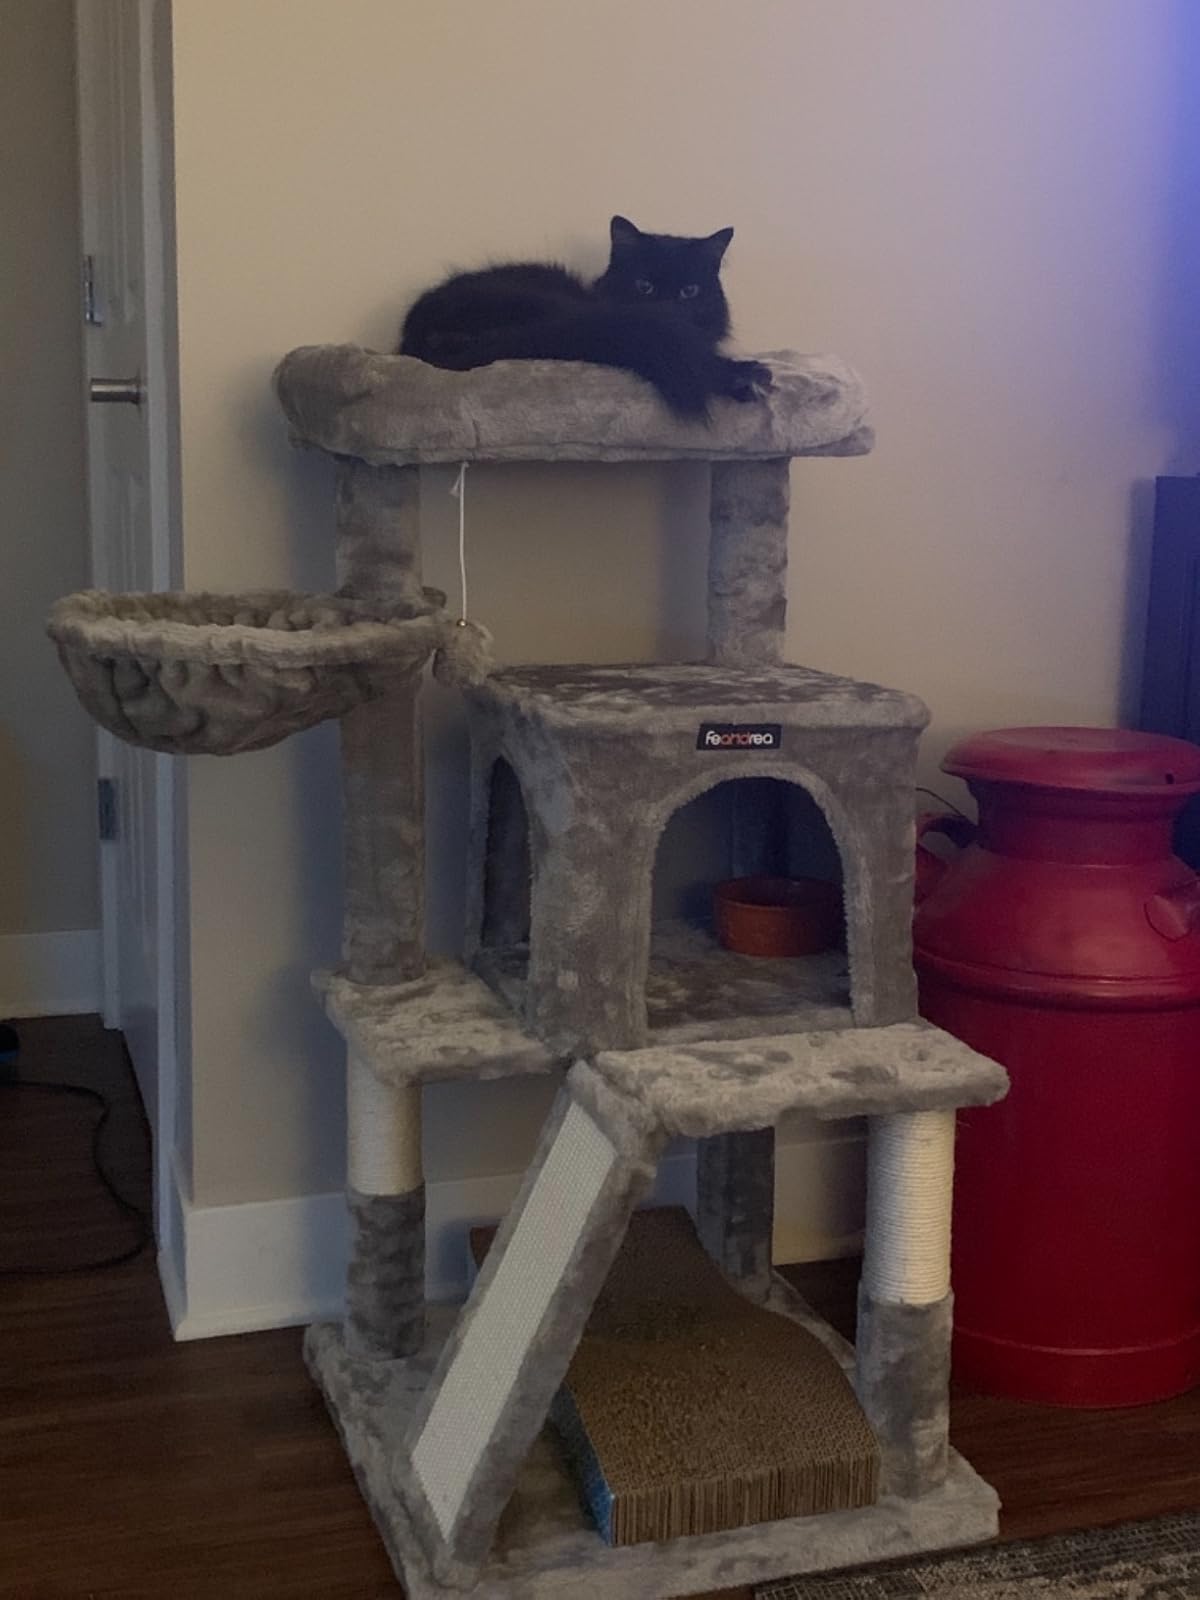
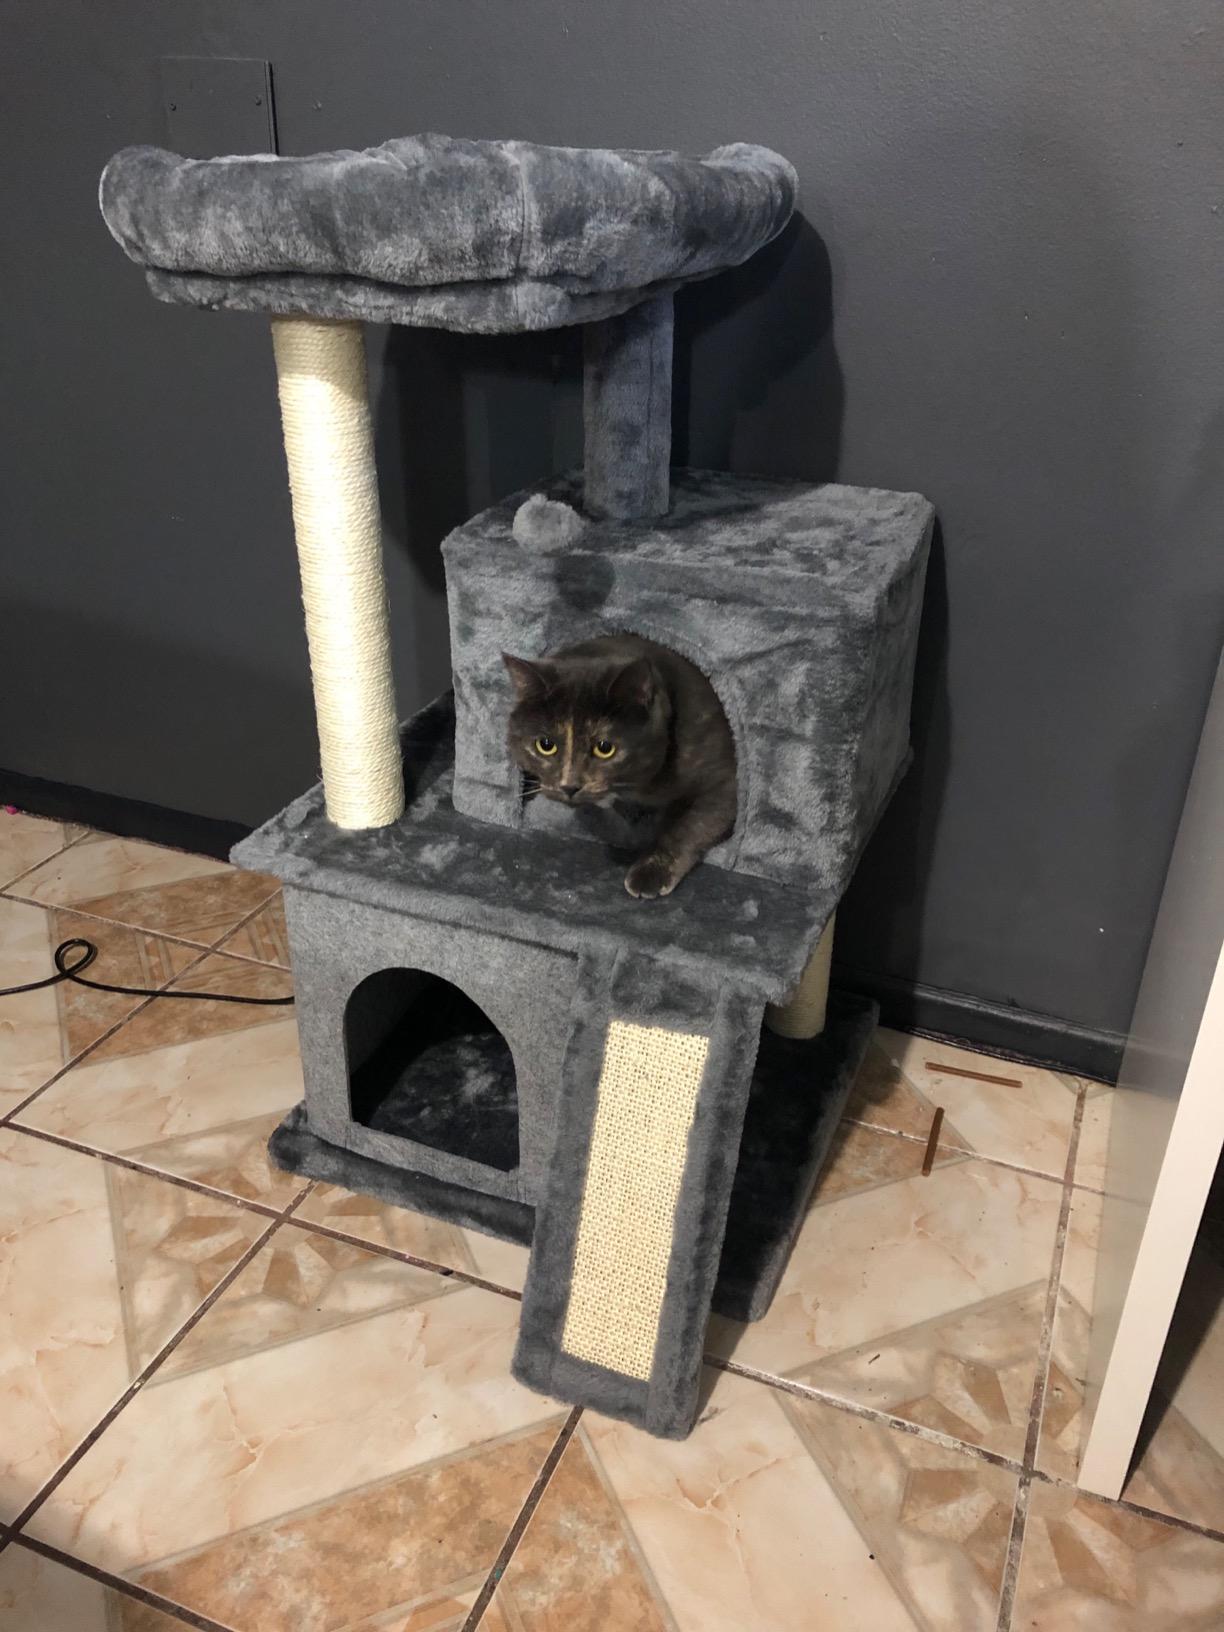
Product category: items_cat tree
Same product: no